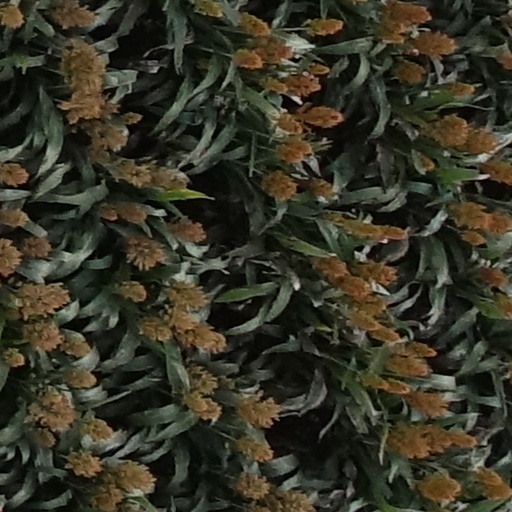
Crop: sorghum